Arabia quadrangle

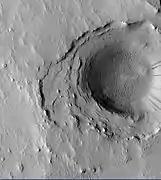
Crater in the middle of Cassini, as seen by HiRISE. Layers may have been deposited under water since it is believed that Cassini once held a giant lake.

Impact craters generally have a rim with ejecta around them, in contrast volcanic craters usually do not have a rim or ejecta deposits. As craters get larger (greater than 10 km in diameter) they usually have a central peak. The peak is caused by a rebound of the crater floor following the impact. Sometimes craters display layers. Since the collision that produces a crater is like a powerful explosion, rocks from deep underground are tossed unto the surface. Hence, craters can show us what lies deep under the surface.